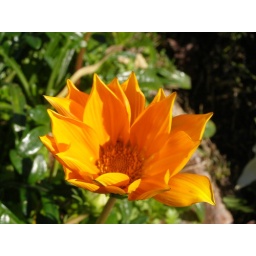
I saw many of these small golden yellow flowers in the sidewalk of houses. I liked  their bright colour.